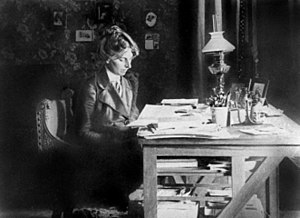
Inessa Armand / Politisk liv
Inessa Armand i Moskva (1904).
Inessa Fjodorovna Armand var en franskfødt kommunist, der var opvokset i Rusland. Hun giftede sig med den russiske fabrikantsøn Aleksandr Armand som 18-årig og fik 5 børn med ham. Siden brød hun forbindelsen til ham og levede derefter sammen med ægtemandens lillebror Vladimir. Omkring år 1903 tilsluttede hun sig den bolsjevikiske bevægelse og blev flere gange arresteret. Hun havde sandsynligvis et kærlighedsforhold til Lenin, der begyndte efter, at de mødtes i 1910, hvor hun fik tæt kontakt til både Lenin og hans kone Krupskaja. Hun fulgtes tilbage til Rusland med Lenin i 1917 og var efter Oktoberrevolutionen i en periode leder af det kommunistiske partis særlige afdeling for kvindespørgsmål samt en aktiv organisator og leder af den 1. internationale konference for kommunistiske kvinder i 1920.